Virginia Ratifying Convention

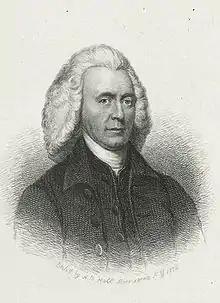

The Virginia Ratifying Convention (also historically referred to as the "Virginia Federal Convention") was a convention of 168 delegates from Virginia who met in 1788 to ratify or reject the United States Constitution, which had been drafted at the Philadelphia Convention the previous year.